Minden Day

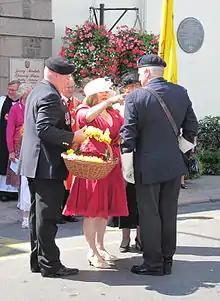
The presentation of roses to commemorate Minden Day in Saint Helier, Jersey – a plaque recording Jersey's association with the Battle of Minden can be seen in the background

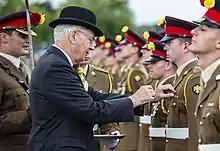
The Duke of Gloucester presents medals to members of 1st Battalion, The Royal Anglian Regiment, in Woolwich on 1 August 2019; red and yellow roses are worn in the soldiers' hats

Minden Day is a regimental anniversary celebrated on 1 August by certain units of the British Army. It commemorates the participation of the forerunners of the regiments in the Battle of Minden during the Seven Years' War on that date in 1759. In the battle, an Anglo-German army under the overall command of Prussian Field Marshal Ferdinand of Brunswick defeated a French army. The Annus Mirabilis of 1759 (Latin 'wonderful year') was a string of notable British and allied victories over their French-led opponents